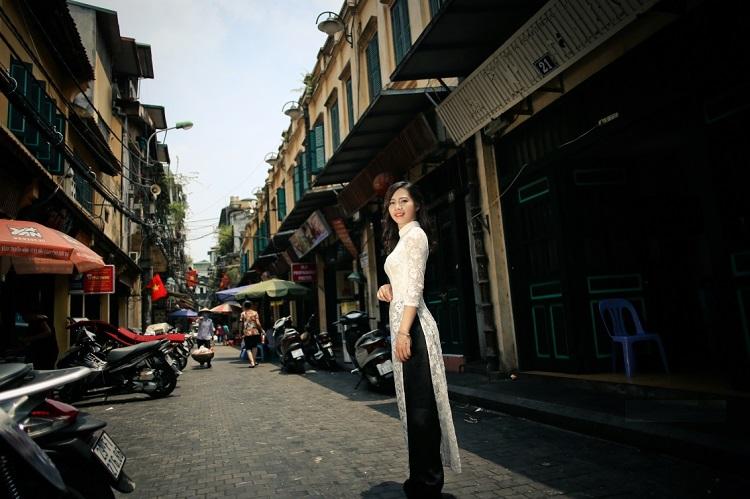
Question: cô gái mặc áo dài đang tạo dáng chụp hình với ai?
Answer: không ai cả